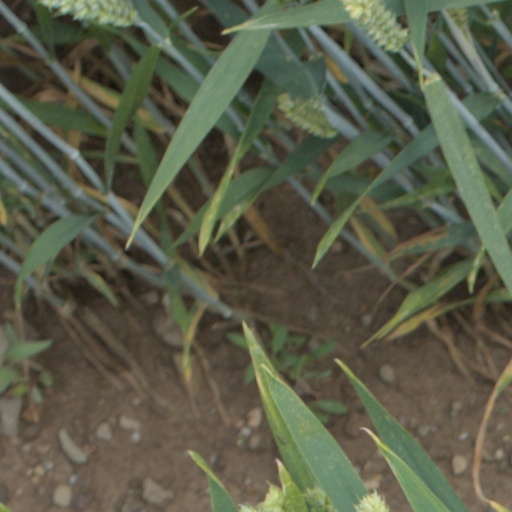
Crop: wheat